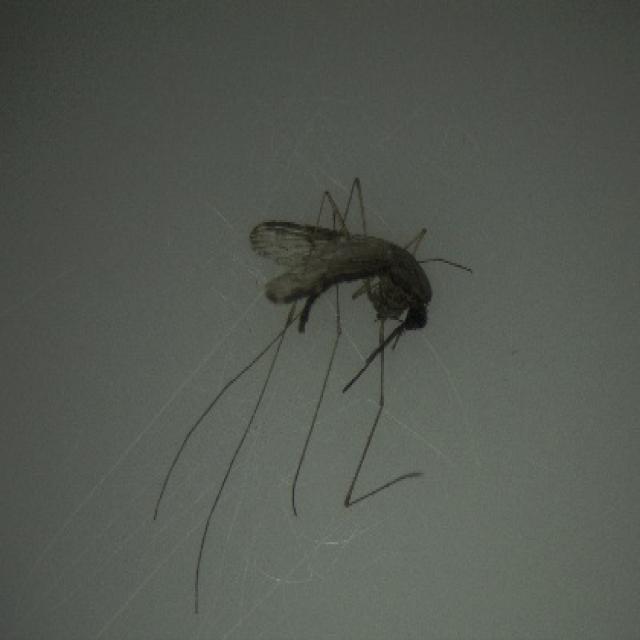
Species: anopheles_sinensis